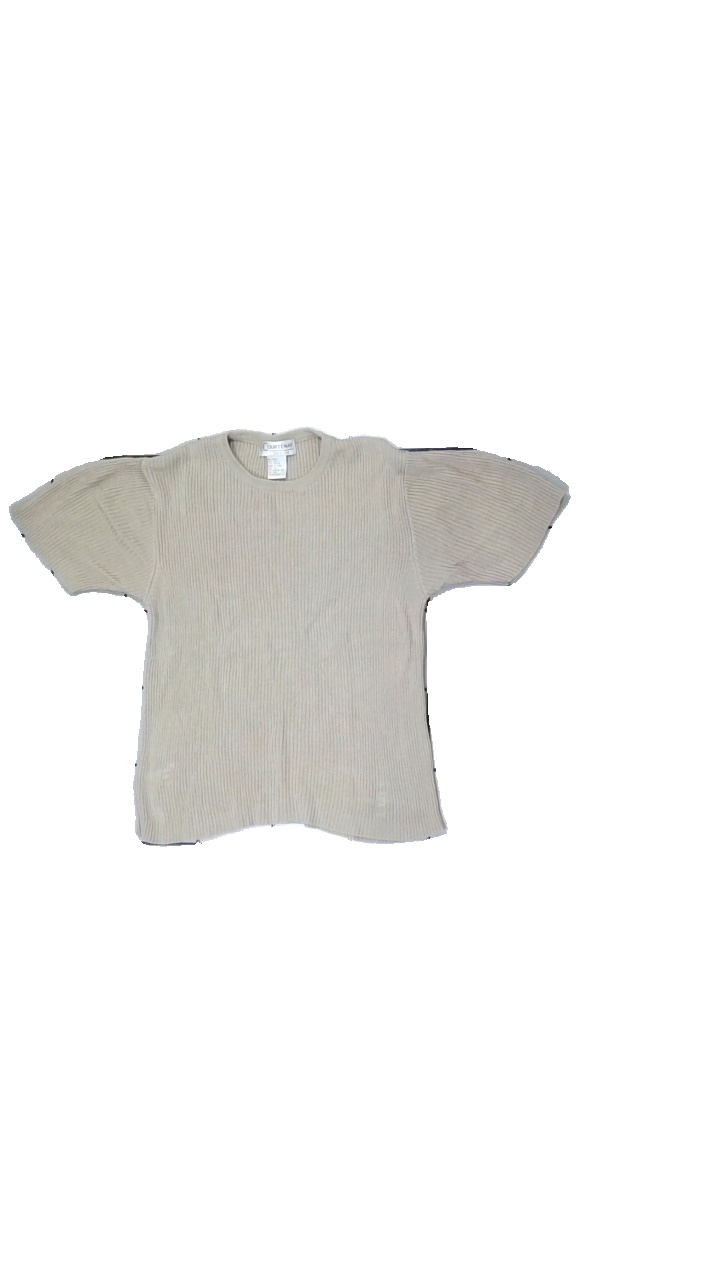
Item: Top (Ladies)
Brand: Courtenay
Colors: Beige
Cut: None
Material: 80% Wool 20% Cotton
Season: All
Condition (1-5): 5
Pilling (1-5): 5
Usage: Reuse
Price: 50-100